Irish traditional music

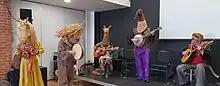
Irish folk music performers Armagh Rhymers at Aonach Mhacha in County Armagh, 2023

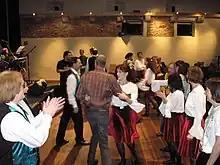
The Haymakers jig

Irish traditional music (also known as Irish trad, Irish folk music, and other variants) is a genre of folk music that developed in Ireland.